Nikolay Krylov (marshal)

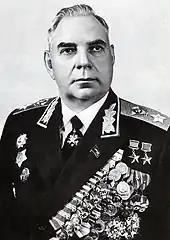
Krylov 1960s

Nikolai Ivanovich Krylov (29 April 1903 – 9 February 1972) was a Russian Marshal of the Soviet Union (from 1962). He was commander of the Strategic Missile Troops from 1963 to 1972.